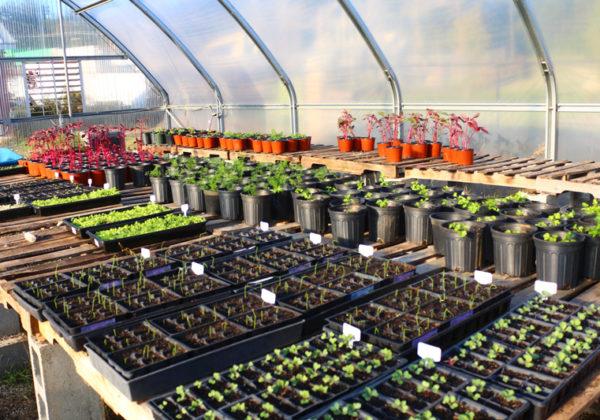
Sehemu maalumu ya ukuzaji na uoteshaji wa mimea midogomidogo katika viunga maalumu ukiwa ni mfumo wa kisasa wa kupandikiza miche hiyo.